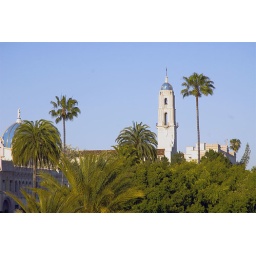
View from a window in the building where I work.